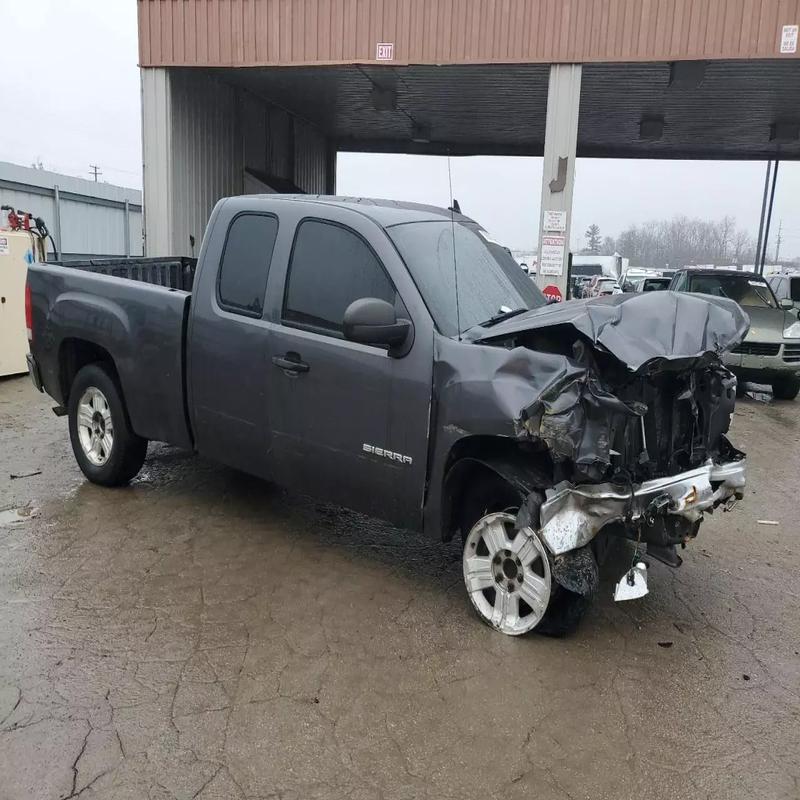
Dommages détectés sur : plaque d'immatriculation avant, pare-choc avant, feu avant droit, feu avant gauche, capot, aile avant droite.
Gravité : majeur